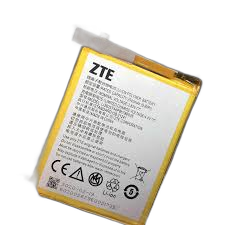
Waste category: battery